Libertarianism in the United States

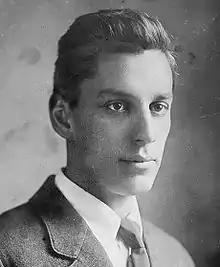
Max Eastman, a former socialist who proposed the terms "New Liberalism" and "liberal conservative"

In August 1953, Max Eastman proposed the terms "New Liberalism" and "liberal conservative" which were not eventually accepted. In May 1955, the term "libertarian" was first publicly used in the United States as a synonym for classical liberal when writer Dean Russell (1915–1998), a colleague of Leonard Read and a classical liberal himself, proposed the "libertarian" solution and justified the choice of the word as follows: